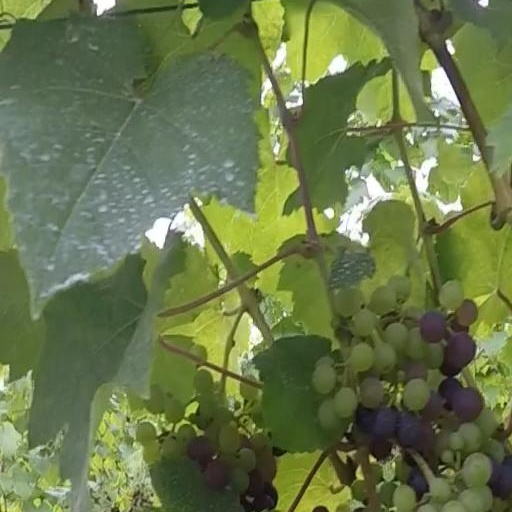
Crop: grape